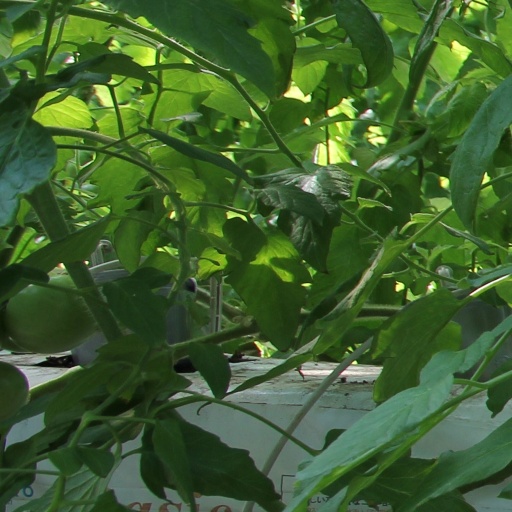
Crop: tomato